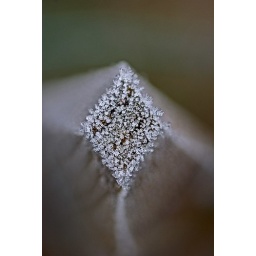
Just in case you did'nt spot what this is ,its the iced up top of a wooden fence post.